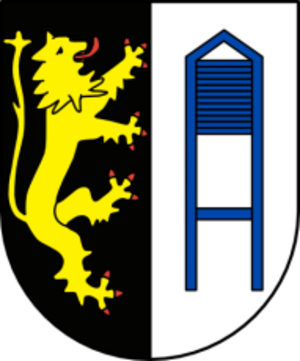
Wahlbach est une municipalité du Verbandsgemeinde Simmern, dans l'arrondissement de Rhin-Hunsrück, en Rhénanie-Palatinat, dans l'ouest de l'Allemagne.